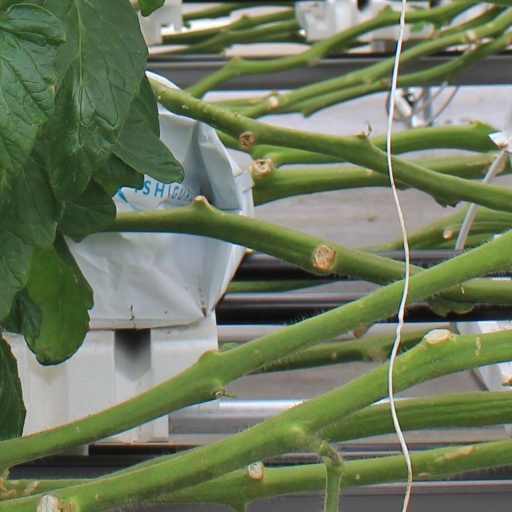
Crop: tomato